Titus Andronicus

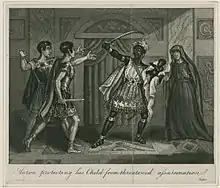
Illustration of Aaron protecting his son from Chiron and Demetrius in Act 4, Scene 2; from Joseph Graves' "Dramatic tales founded on Shakespeare's plays" (1840)

An important piece of evidence relating to both the dating and text of "Titus" is the so-called 'Peacham drawing' or 'Longleat manuscript'; the only surviving contemporary Shakespearean illustration, now residing in the library of the Marquess of Bath at Longleat. The drawing appears to depict a performance of "Titus", under which is quoted some dialogue. Eugene M. Waith argues of the illustration that "the gestures and costumes give us a more vivid impression of the visual impact of Elizabethan acting than we get from any other source."